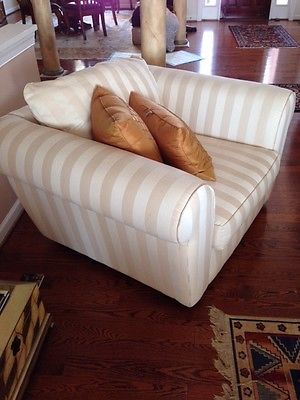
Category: sofa